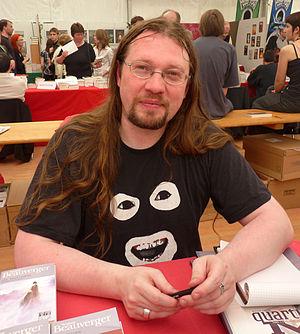
Stéphane Beauverger (Imaginales 2010, Epinal)
Stéphane Beauverger, né le 29 juin 1969 à Morlaix, est un scénariste et écrivain de science-fiction français.